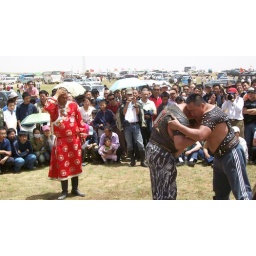
This man in the red dress is the master of ceremonies for the wrestling competition.